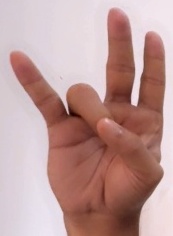
ASL sign: 7